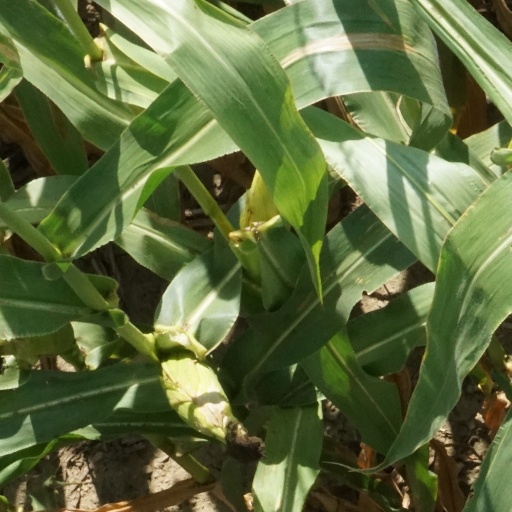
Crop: maize; corn